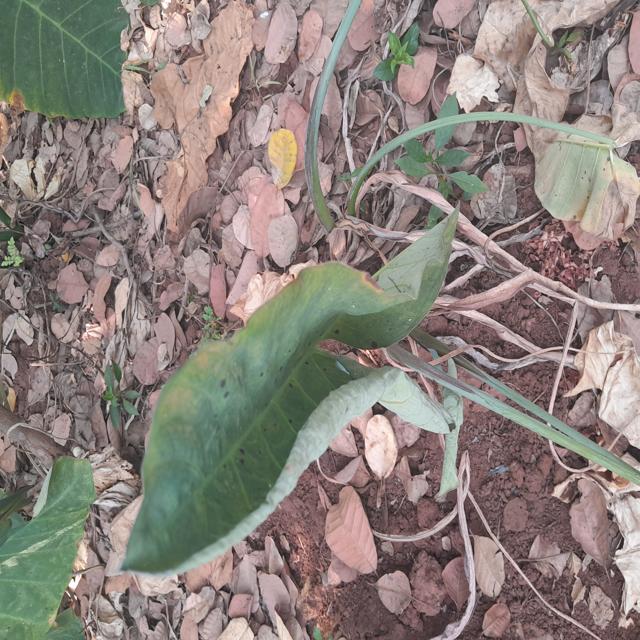
Label: Early_Blight